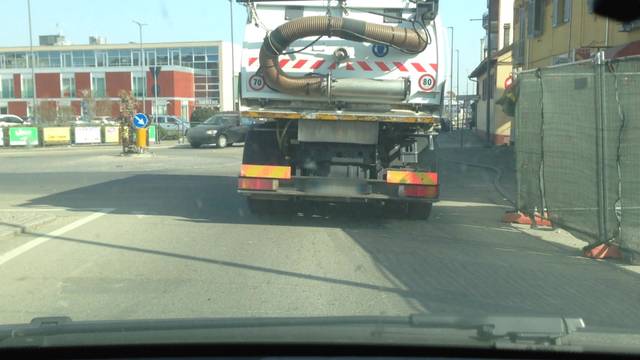
Region: Italy
Coordinates: 44.905, 8.223